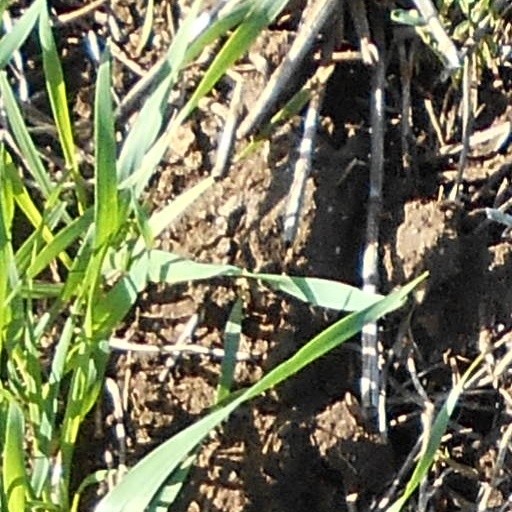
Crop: wheat